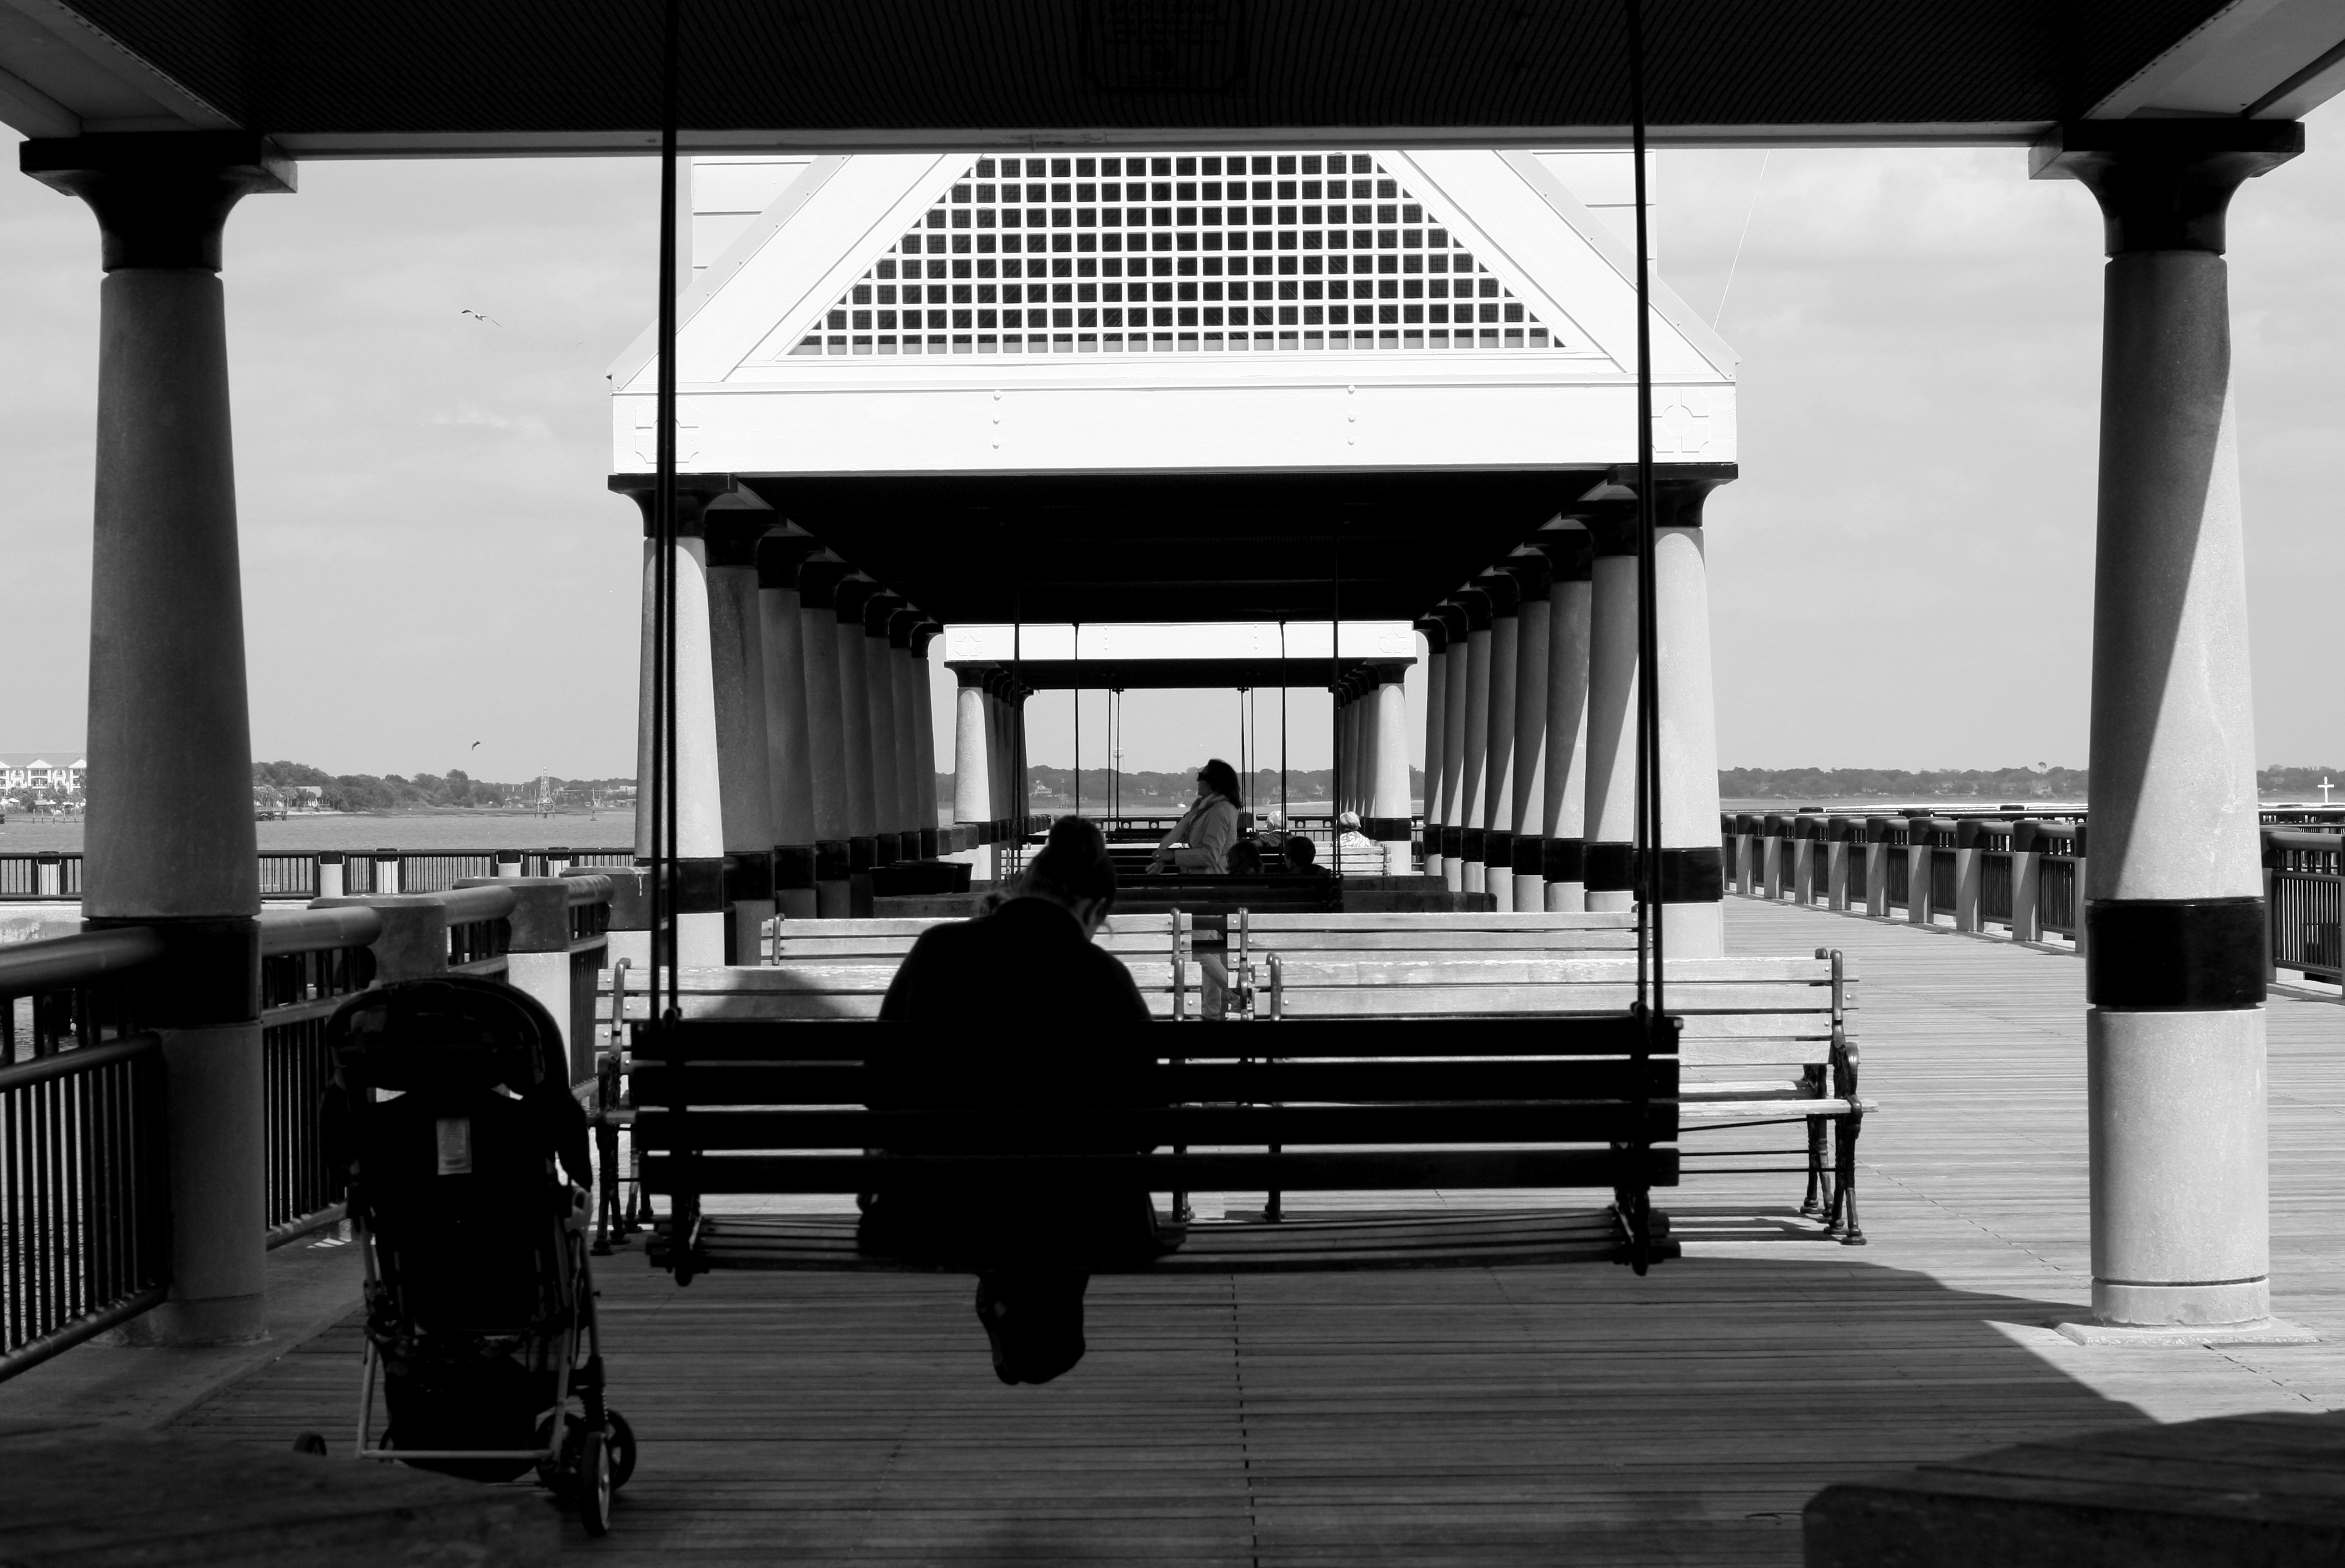
black and white, architecture, deck, road, white, street, seaside, black, monochrome, swing, infrastructure, photograph, shape, sweetness, urban area, monochrome photography, lullaby